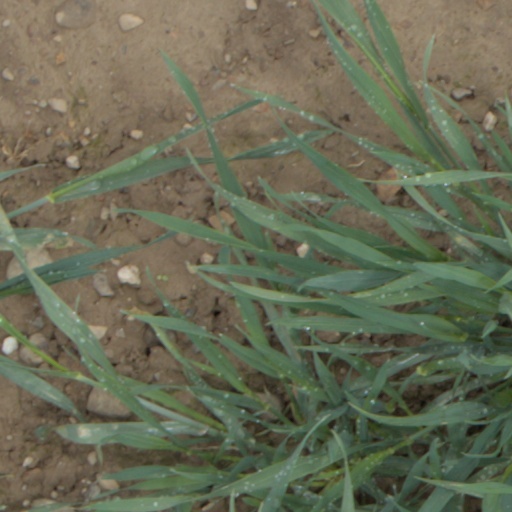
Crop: wheat